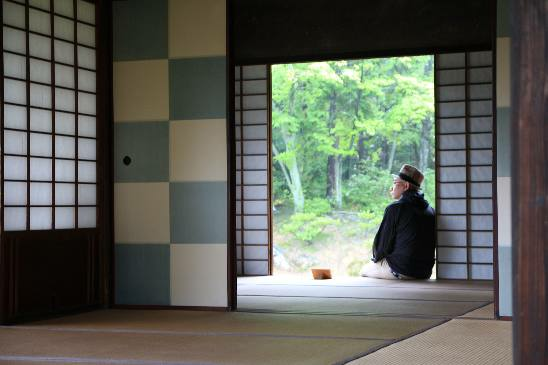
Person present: Yes